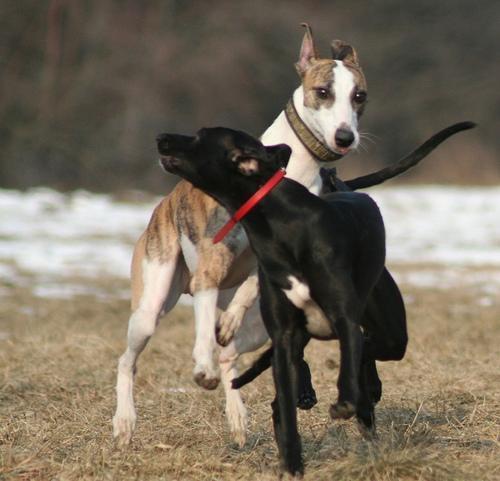
whippet